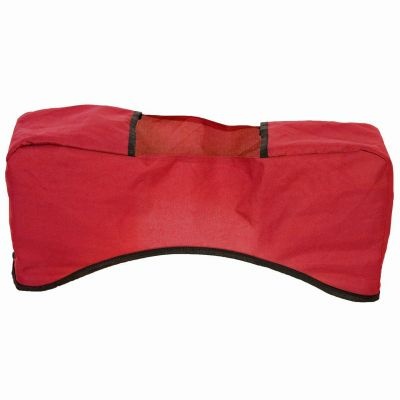
FUXTEC Transporttasche für Bollerwagen CT350/CT500/CT850, rot
FUXTEC Transporttasche passend für die Bollerwagen der Serie CT350, CT500 und CT850 in rot
Brand: FUXTEC
Category: Home & Garden > Lawn & Garden > Outdoor Power Equipment Accessories > Grass Edger Accessories > Edger Wheels